Bland County, New South Wales

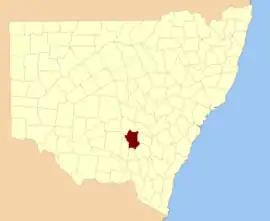
Location in New South Wales

Bland County is one of the 141 cadastral divisions of New South Wales, Australia. It contains the town of Temora.